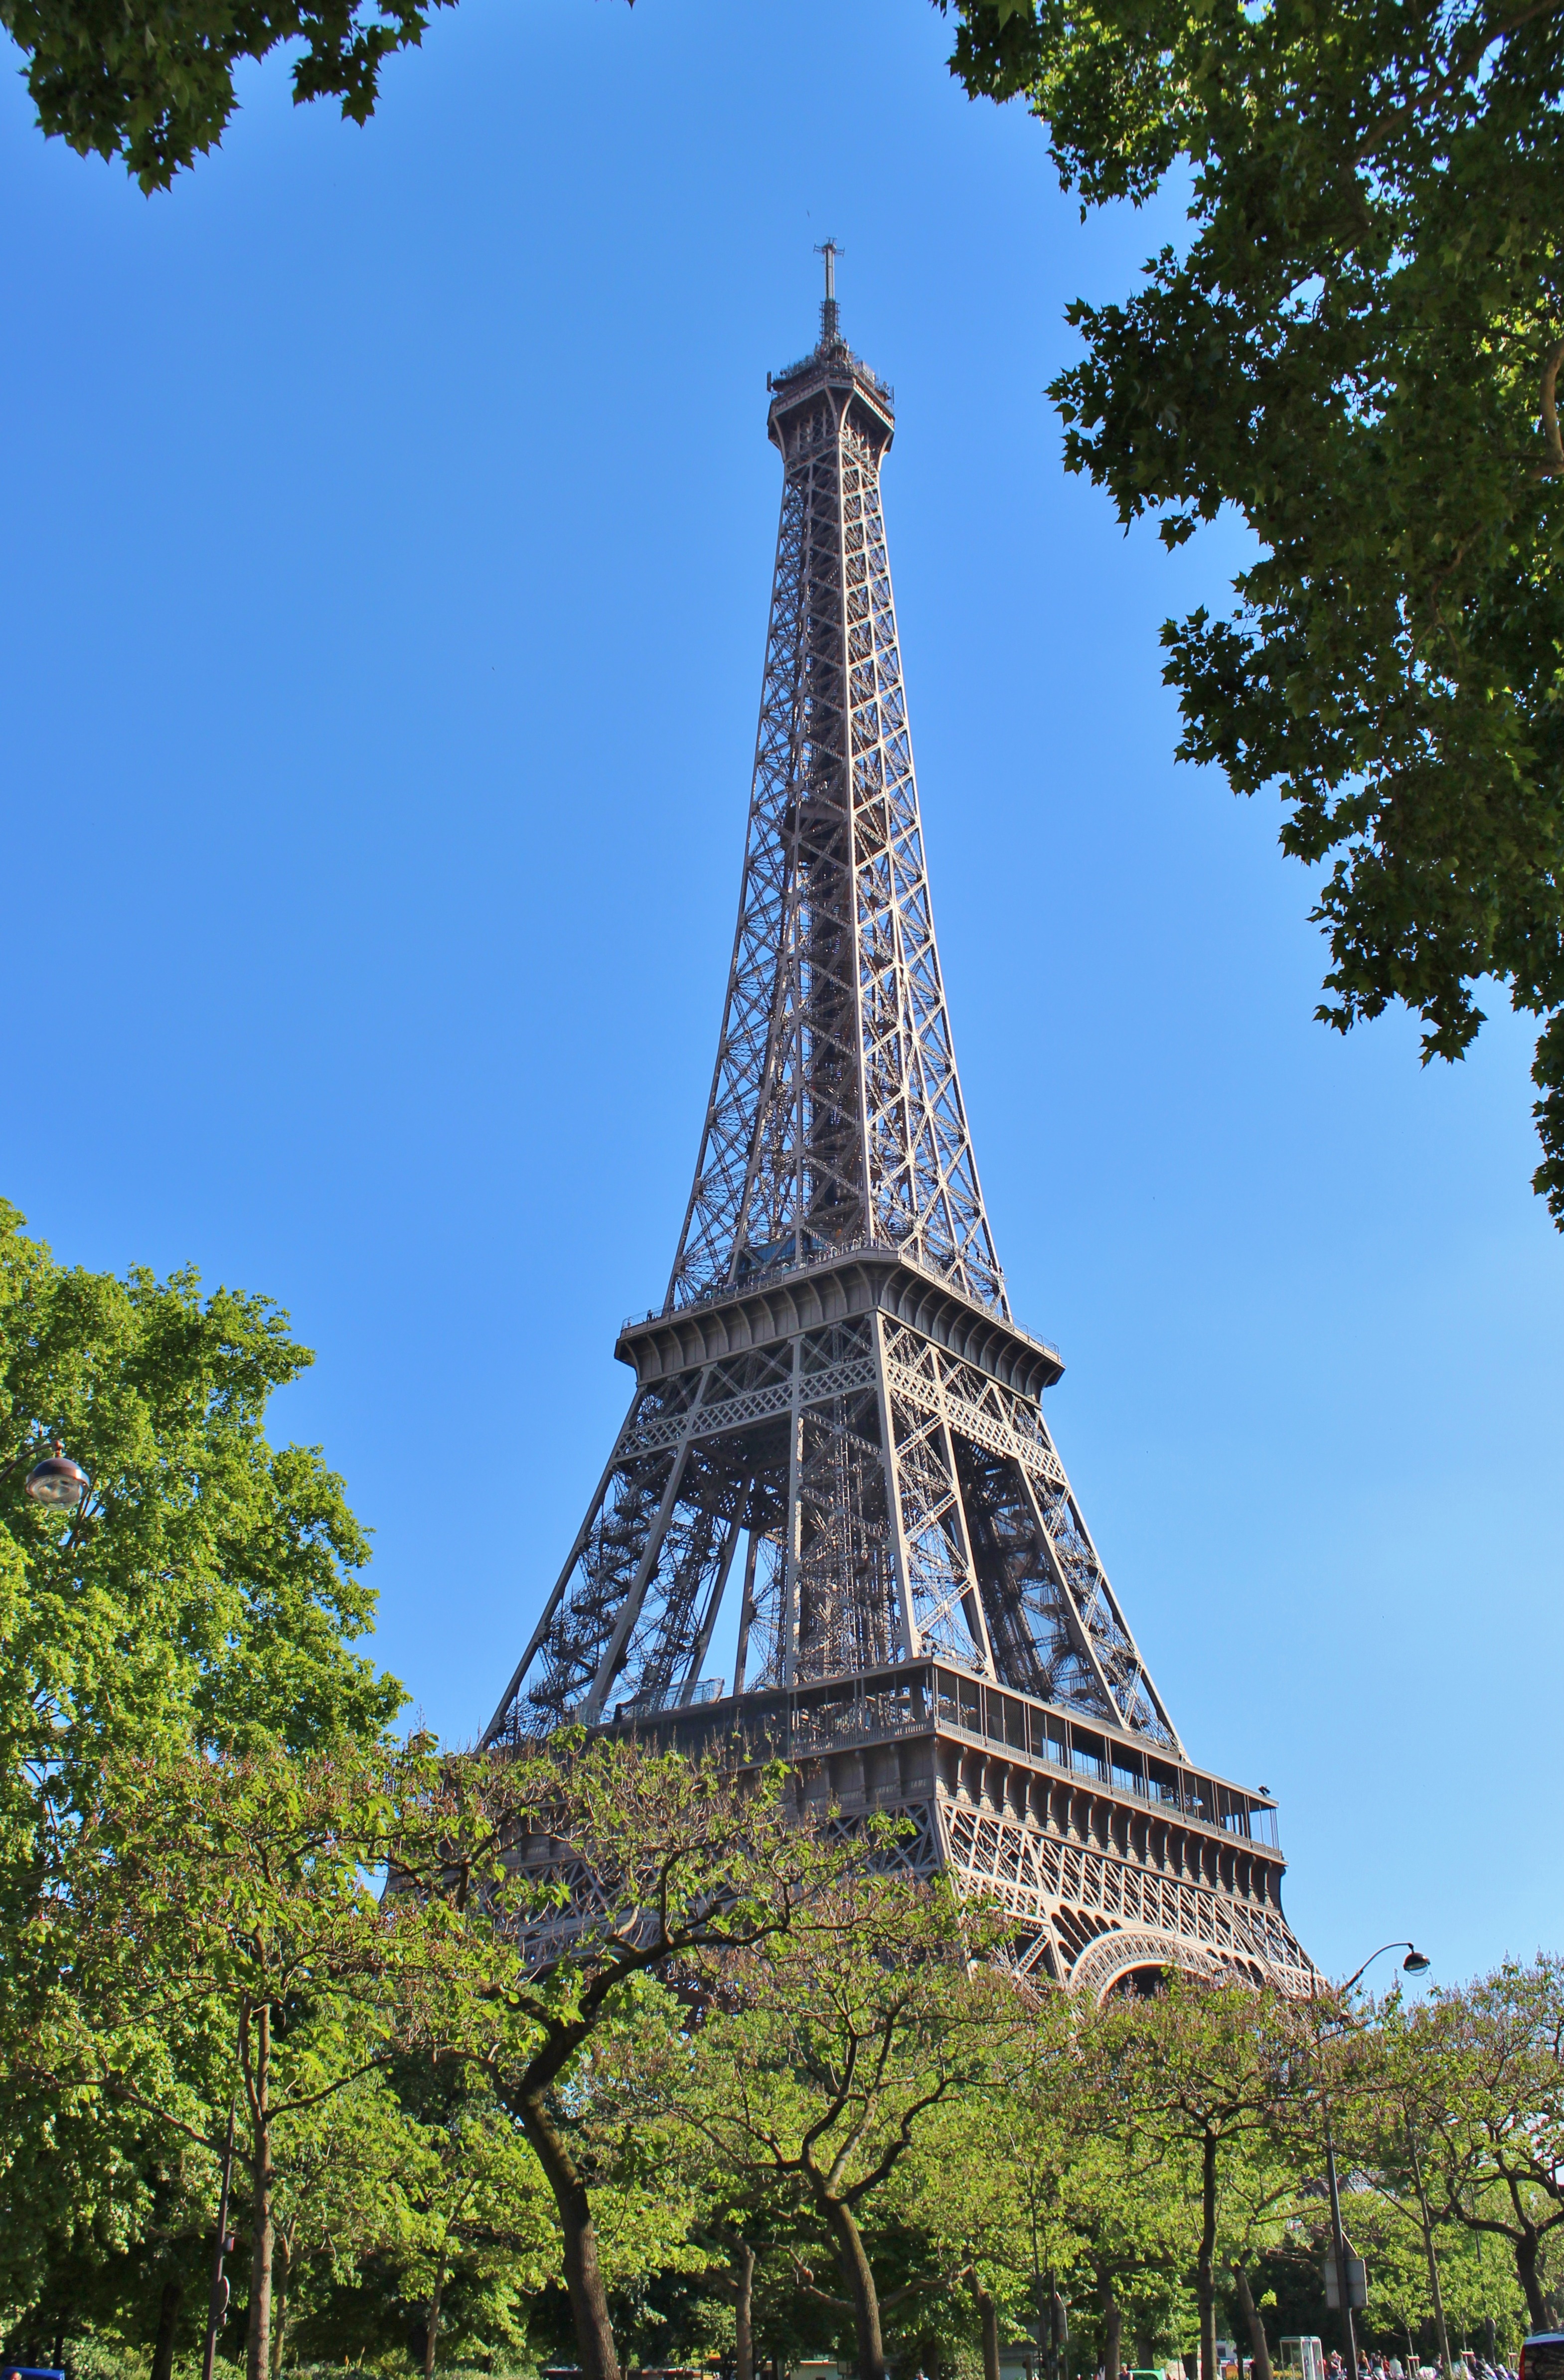
landscape, tree, nature, architecture, sky, eiffel tower, paris, monument, summer, france, spring, tower, landmark, historic, tourism, plants, outdoors, sculpture, outside, spire, steeple, historical, pagoda, destinations